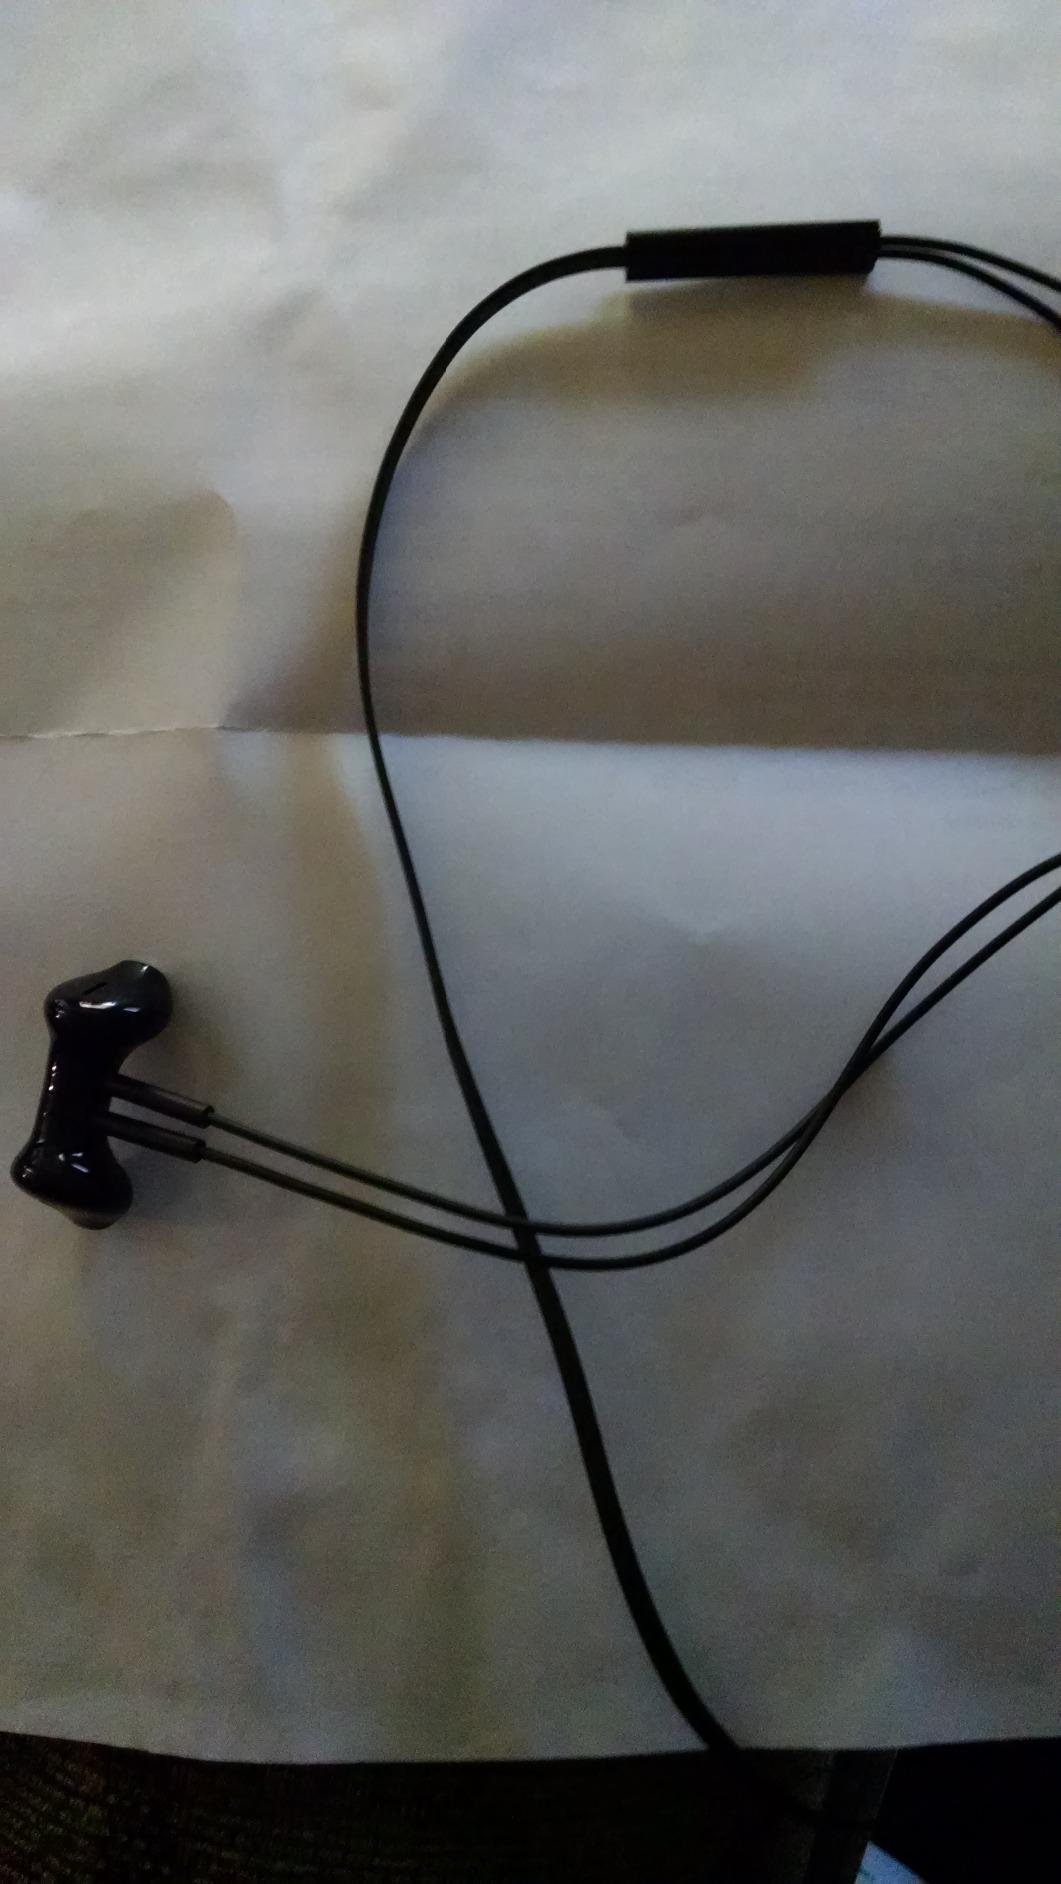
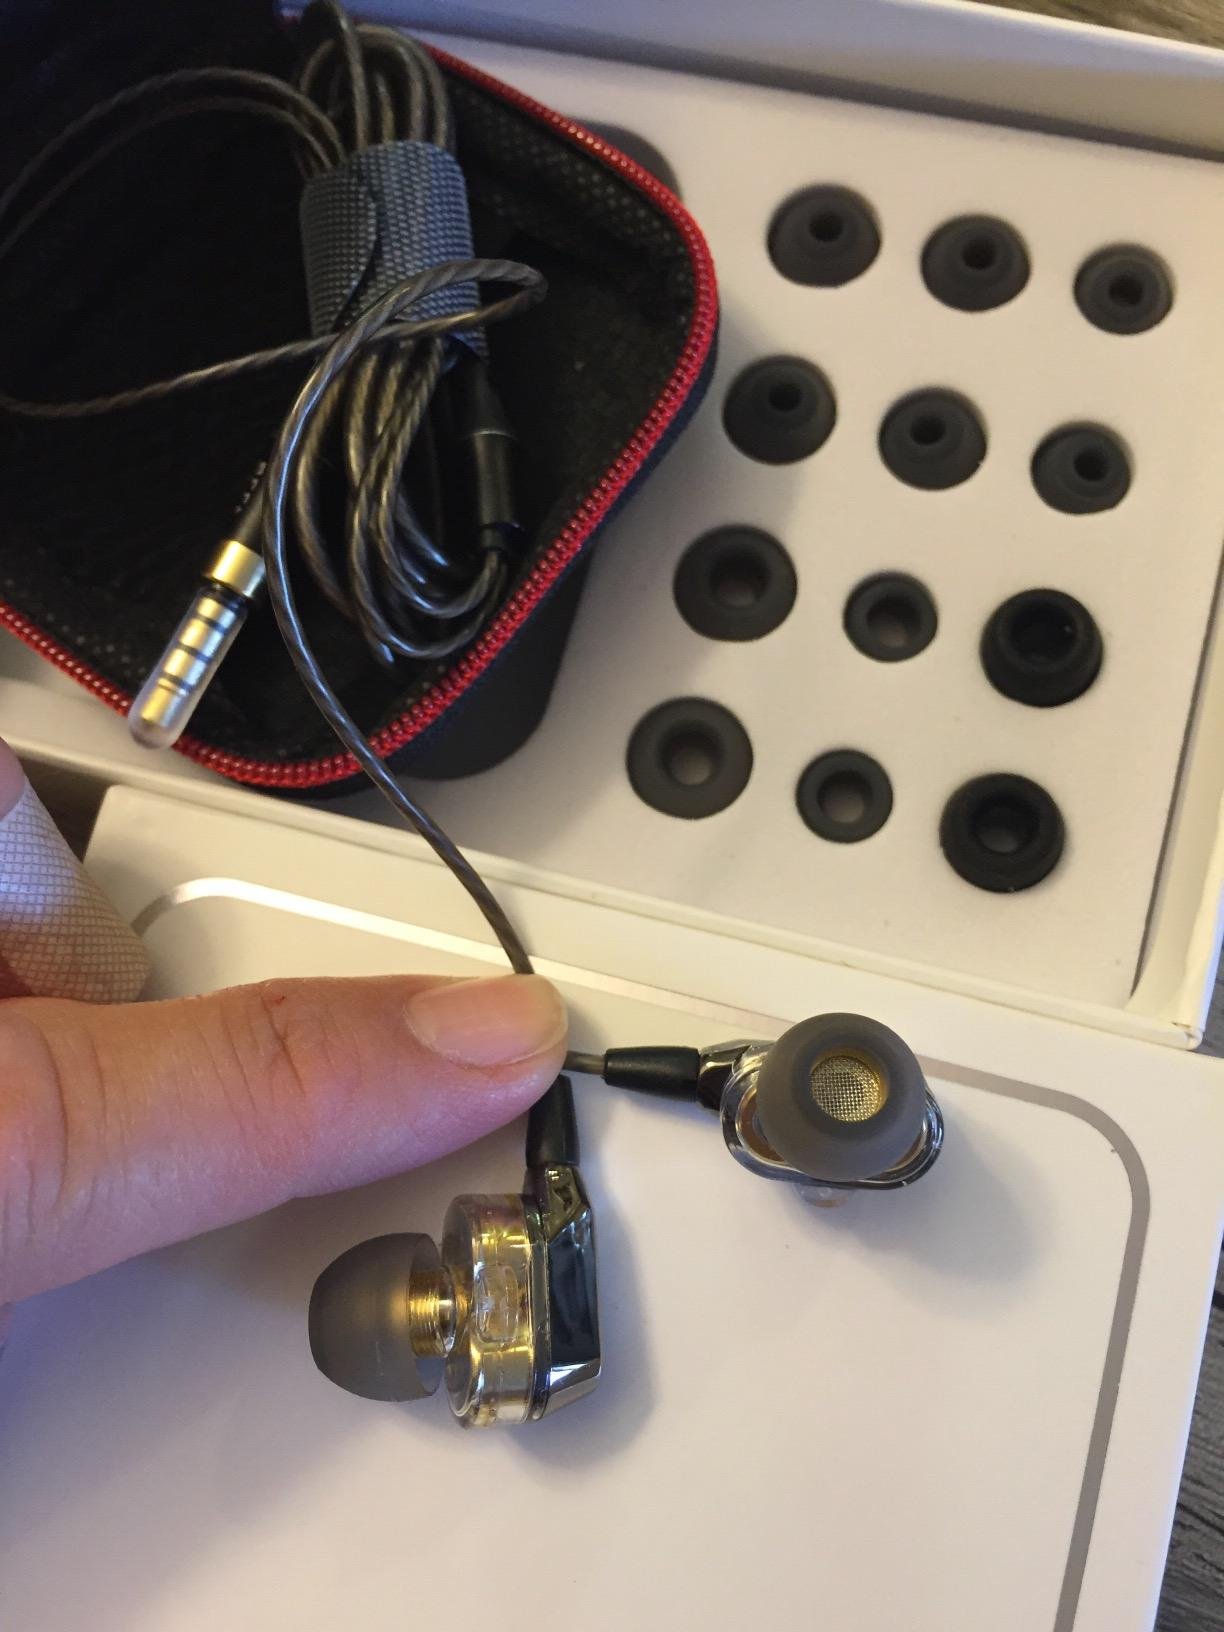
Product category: headphones
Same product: no